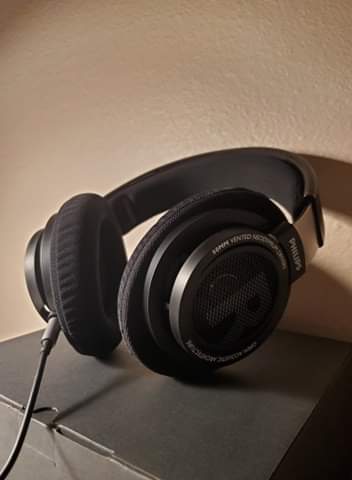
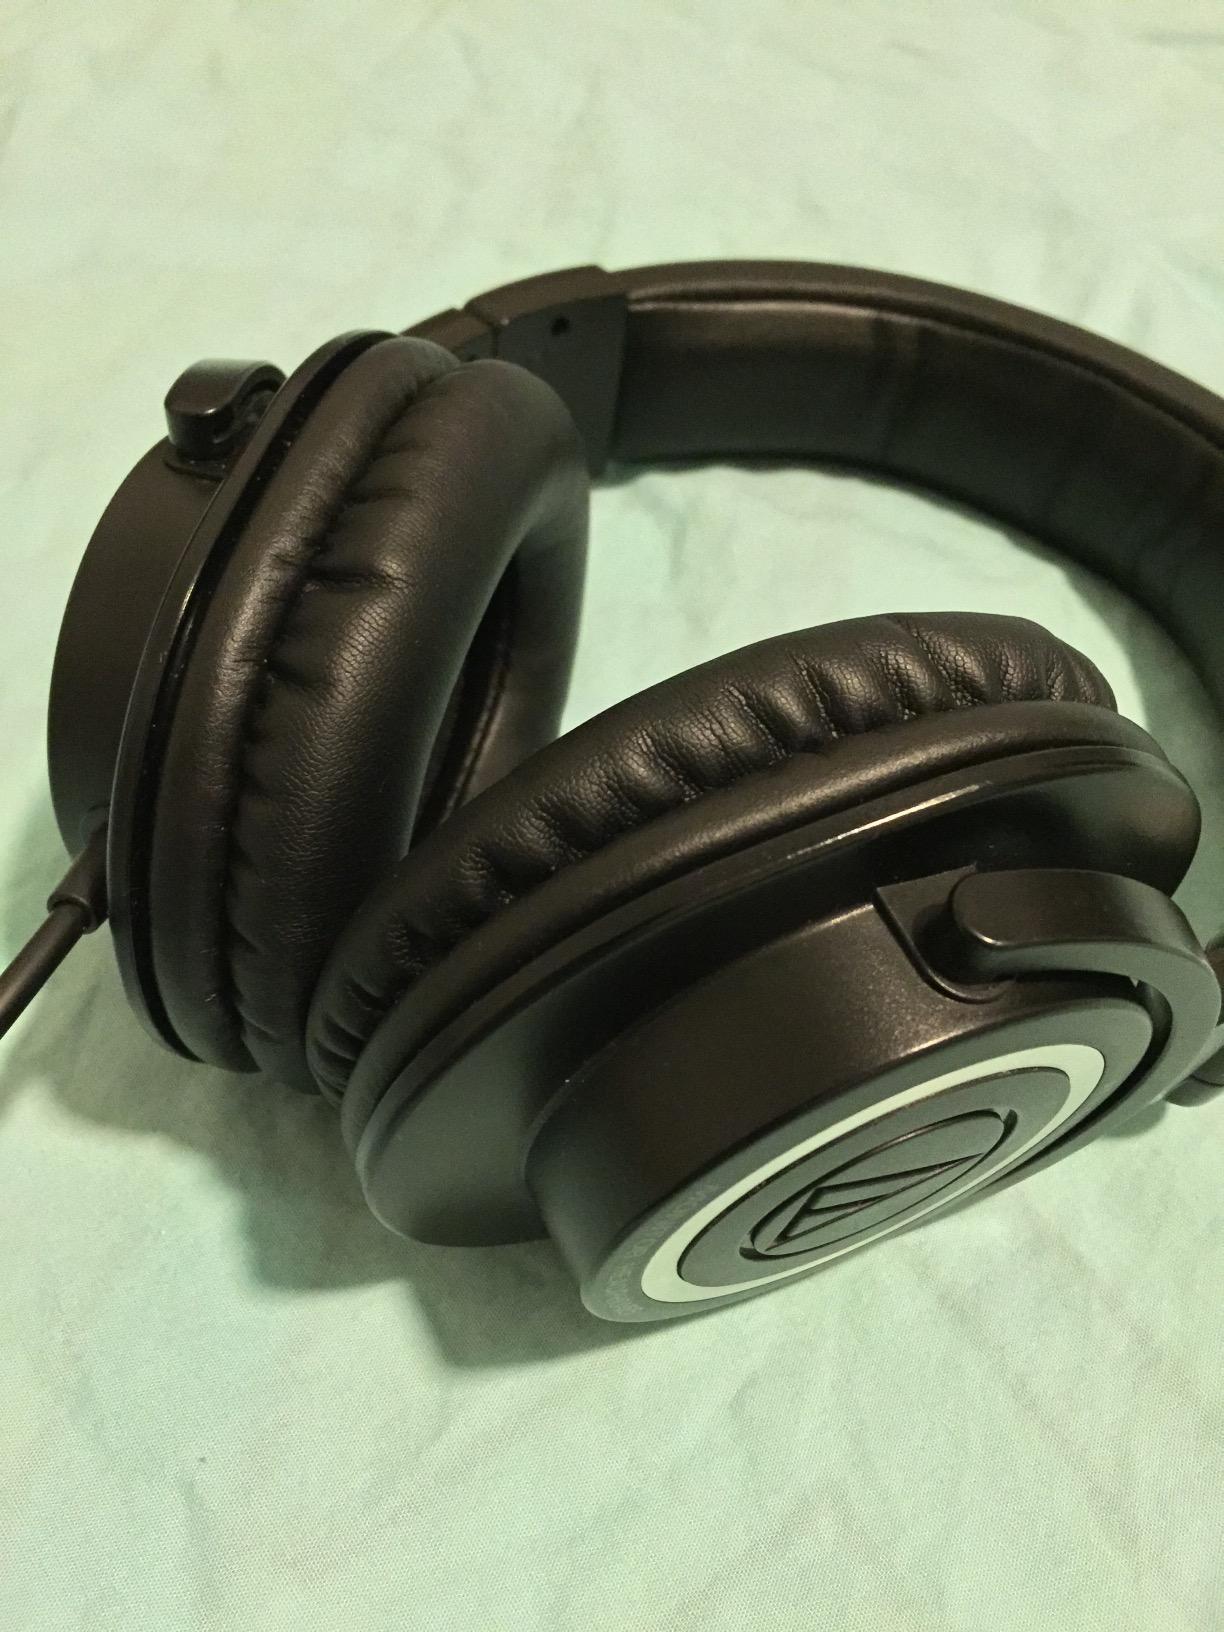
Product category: headphones
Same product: no